Trichonephila clavipes

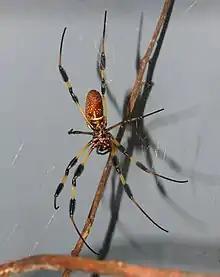
Female ventral side

"T. clavipes" resemble "Trichonephila plumipes" in that the females both possess a collection of stiff hair on their legs. However, the hairs of "T. plumipes" are more closely set together than those of "T. clavipes".